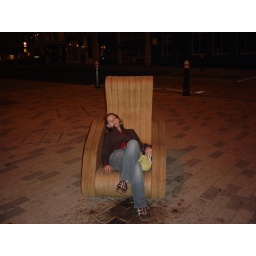
a wooden chair in the streets of southwark